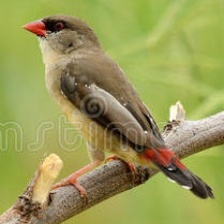
Species: AVADAVAT
Scientific name: AMANDAVA AMANDAVA